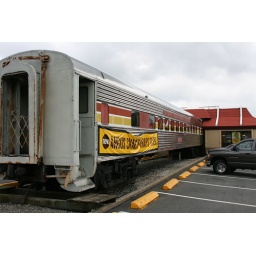
A train car attached to a McDonald's in Fall River, MA.